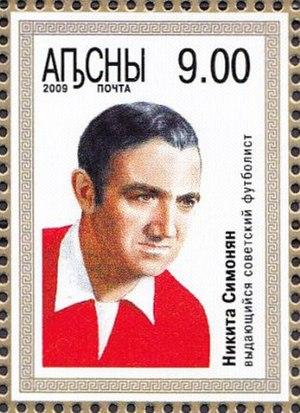
Le Spartak Moscou est un club de football russe basé à Moscou, section du club omnisports du Spartak Moscou.